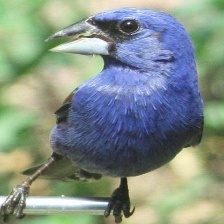
Species: BLUE GROSBEAK
Scientific name: PASSERINA CAERULEA